Infinite Crisis (video game)

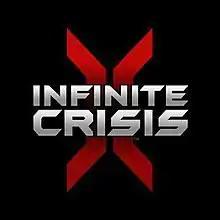

Infinite Crisis is a discontinued 2015 multiplayer online battle arena (MOBA) video game based on the fictional universe of DC Comics, developed by Turbine and published by Warner Bros. Interactive Entertainment, loosely based on the comic book series of the same name. The game featured two squads of DC heroes and villains as they competed in combats across multiple destructive battlefields featuring in-game changing catastrophic events. It was a free-to-play game that was supported by micro-transactions.